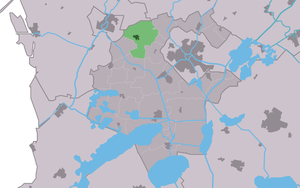
Nijland est un village de la commune néerlandaise de Súdwest Fryslân, dans la province de la Frise. Son nom en frison est Nijlân.